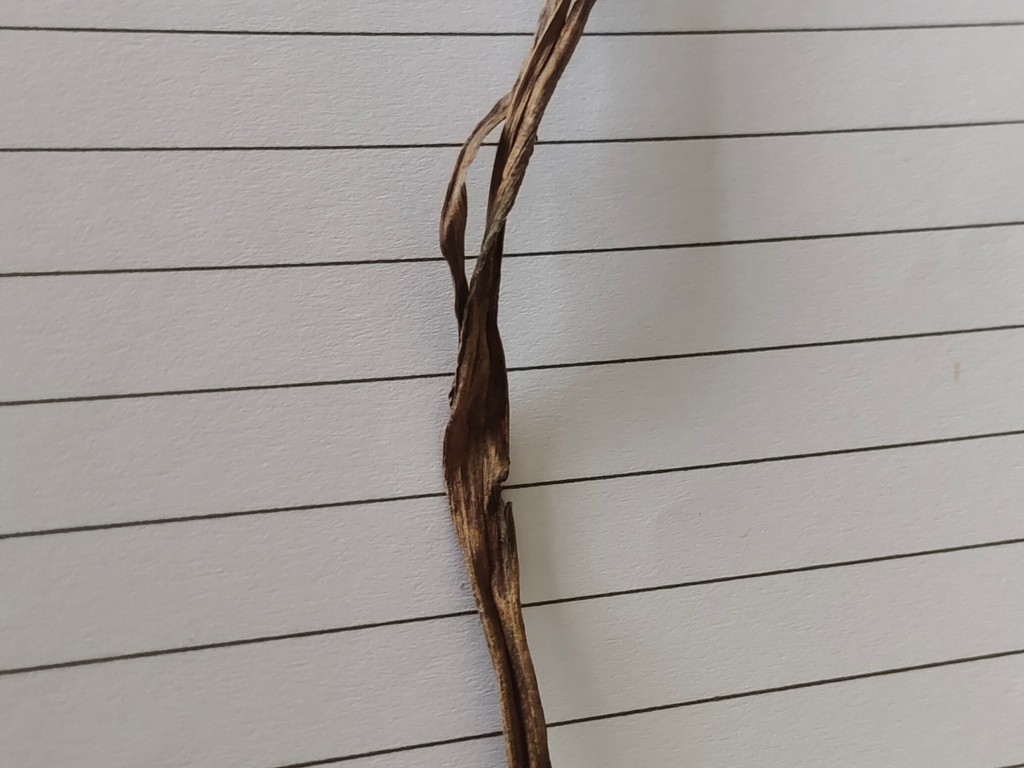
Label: Dried